Erythrolamprus typhlus

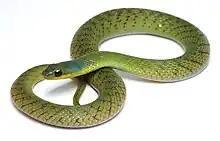
An adult "Erythrolamprus typhlus", velvet swamp snake

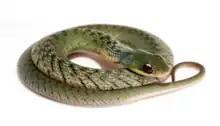
A juvenile "Erythrolamprus typhlus", velvet swamp snake

"Erythrolamprus typhlus" belongs to the genus "Erythrolamprus", which contains over 50 species. The genus "Erythrolamprus" belongs to the subfamily Dipsadinae, which is sometimes referred to as the family Dipsadidae.